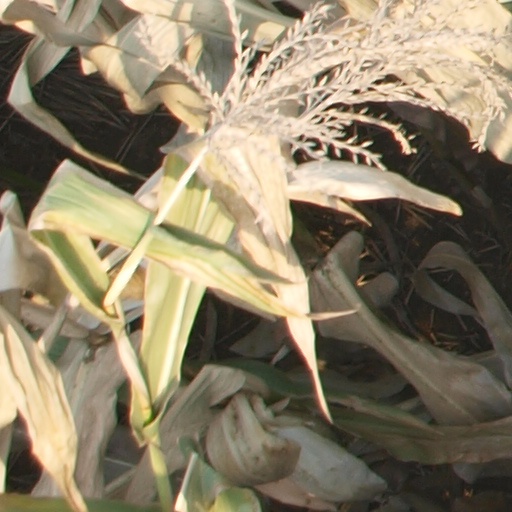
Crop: maize; corn